Piccadilly Restaurants

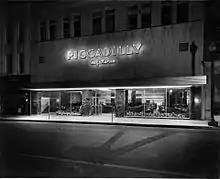
Piccadilly first opened its doors in Baton Rouge, Louisiana in 1932.

Thomas J. Costas opened the first Piccadilly Cafeteria in 1932 in Baton Rouge, Louisiana. Tandy Hannibal Hamilton acquired the business from Costas in 1944.